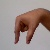
The image shows a hand gesture representing the letter 'Q' in Indian Sign Language.